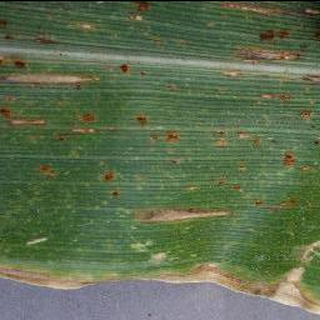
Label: corn_cercospora_leaf_spot